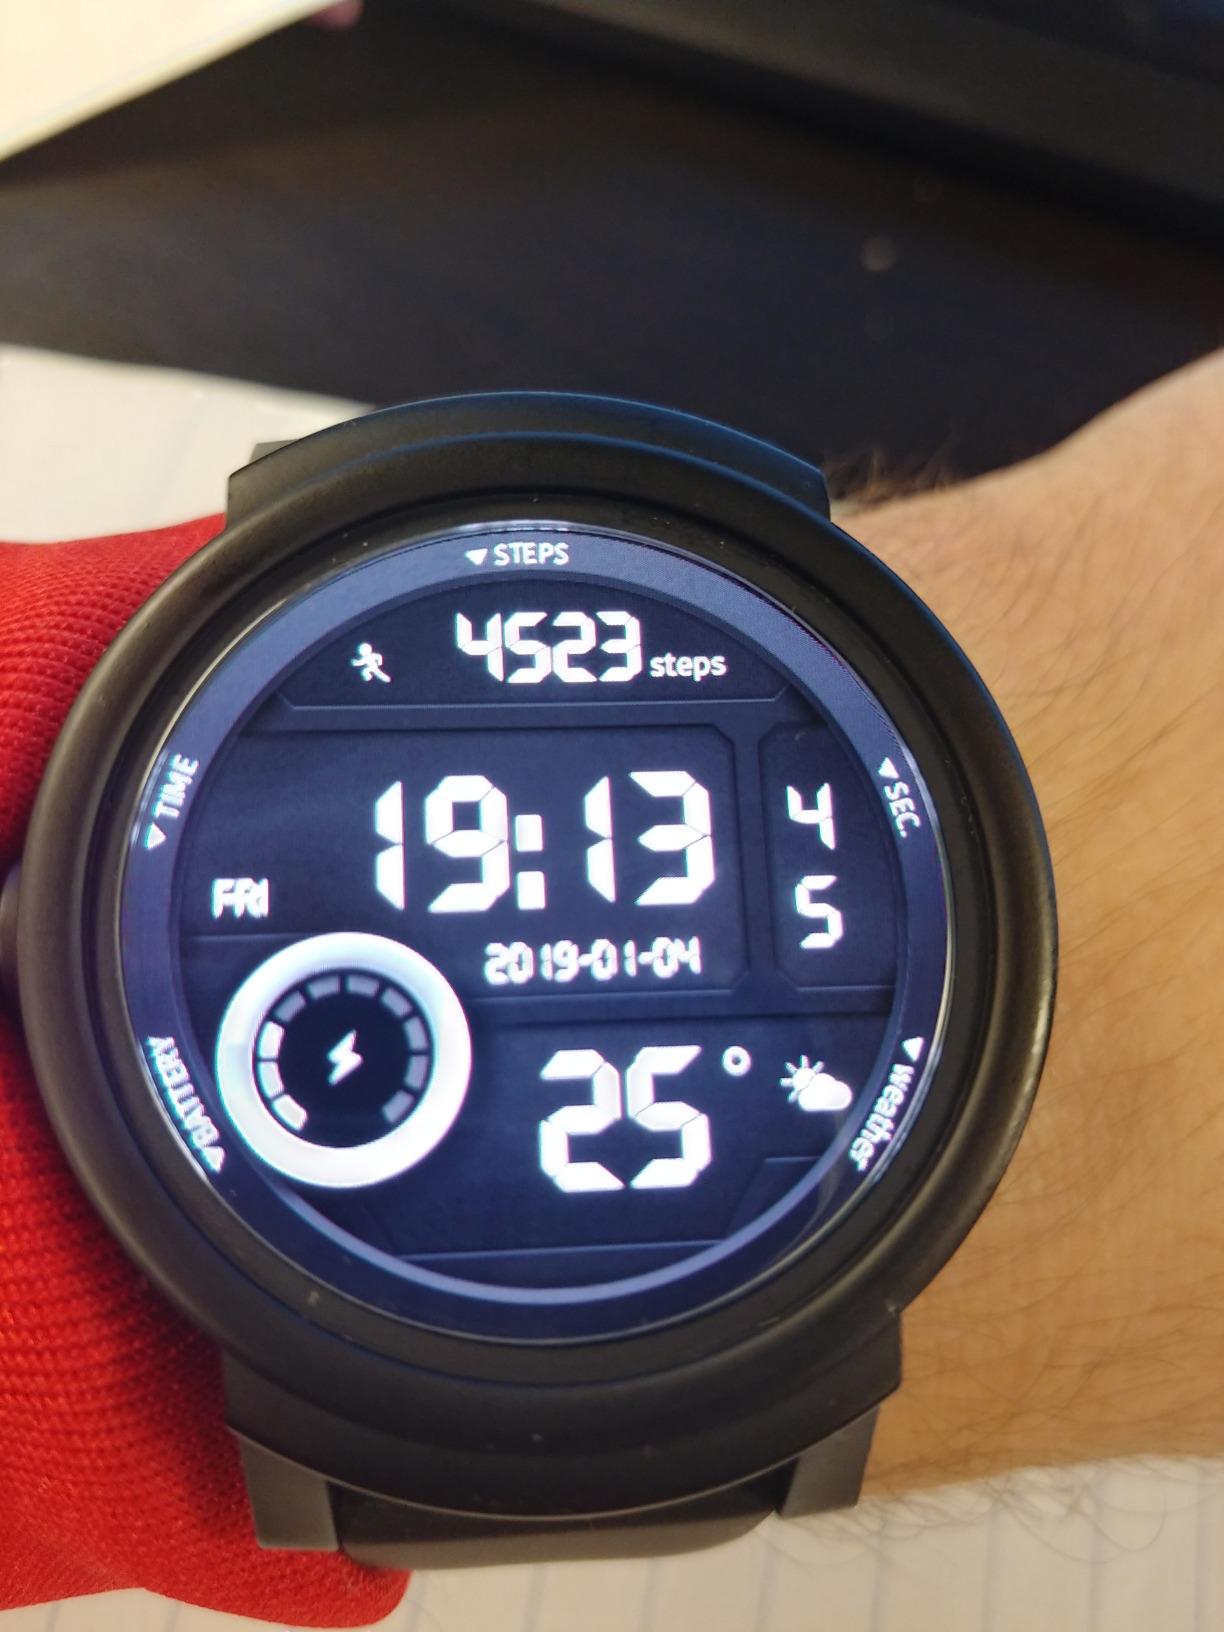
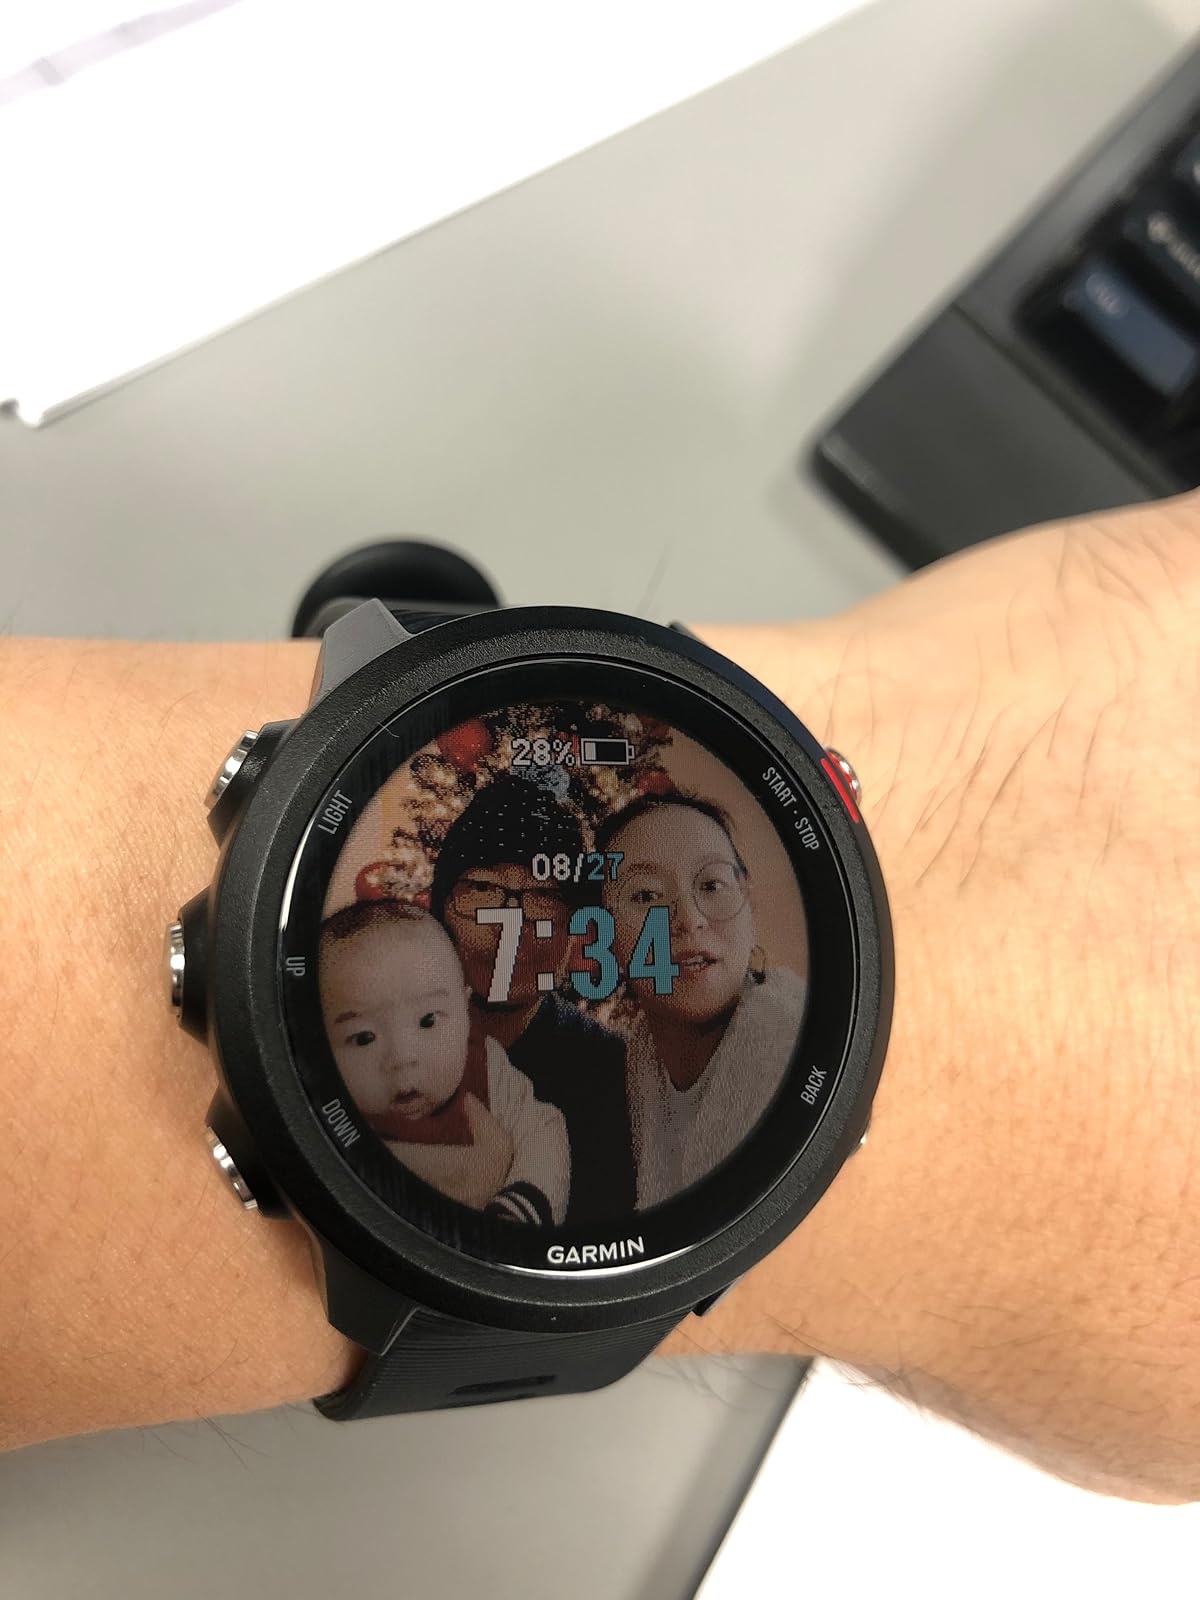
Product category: smartwatch
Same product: no